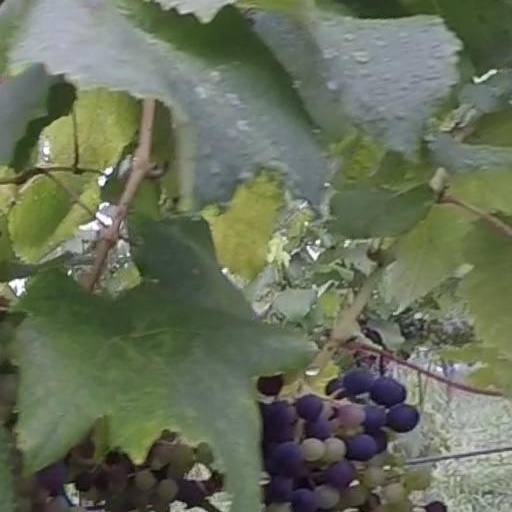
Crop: grape